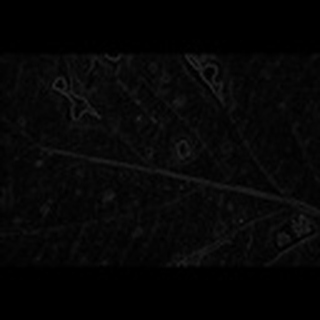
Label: cotton_target_spot